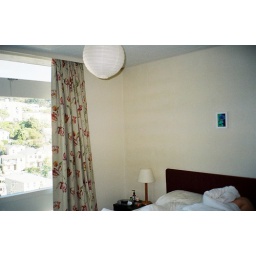
New curtains in painted bedroom